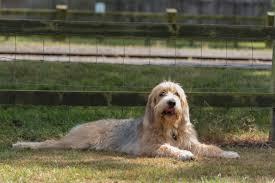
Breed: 217-n000014-otterhound